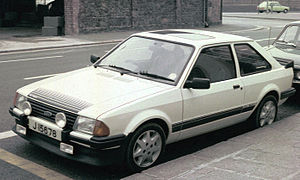
Ford Escort / Billeder
Ford Escort var en personbil bygget af Ford Motor Company i 6 forskellige generationer mellem 1968 og 2000.